Volvo 9700

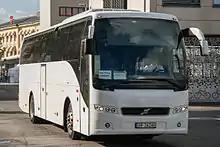
Volvo 9500 in Drammen, Norway.

The Wrocław-built Volvo 9500 was introduced as a low-price alternative at IAA Hannover in 2010, and is essentially a stripped down 9700H NG. At launch it was only available in a single 12.3-metre configuration and without the possibility for a wheelchair lift, which meant that it could not be used in route traffic in all of the EU and EEA countries. This was both to keep the price down, and to avoid it competing with the more costly 9700 models, but after a few years Volvo changed their mind and released a version with wheelchair lift too. From the start it was only built on the B9R chassis, which got replaced by the Euro VI compliant B8R chassis in 2013. To differentiate the 9500 from the other models, it has simpler-looking headlights, much like those on the Indian Volvo 9400, but in the same colour as the rest of the bus. And while the rest of the European 9700 models have been upgraded to third generation, the 9500 is still built as the second generation.